Battle of Kapetron

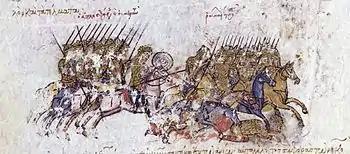
Battle between Byzantines and Muslims in Armenia in the mid-11th century, miniature from the "Madrid Skylitzes" manuscript

Once Liparit IV arrived with his army, the combined Byzantine–Georgian army moved from Ourtrou to the plain before the fortress of Kapetron (modern Hasankale). Ibn al-Athir claims that the Byzantine–Georgian troops numbered 50,000 men, while Aristakes Lastivertsi raises the number to 60,000. Just as with the Turkish army, both figures are considered clearly exaggerated by modern historians.